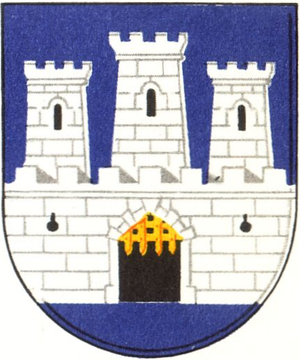
Cluj-Napoca est une ville transylvaine du nord-ouest de la Roumanie, située dans la vallée du Someșul Mic, à 440 kilomètres au Nord-Ouest de Bucarest. C’est en 1974, dans le cadre de la politique protochroniste de Nicolae Ceaușescu, que la ville a reçu par décret son second nom de Napoca, qui est celui du castrum romain antique situé sous l’actuel centre-ville, provenant de la tribu dace locale des Napaei, dont le nom rappelle le grec νάπος : « boisé ». Cependant, les roumains continuent d’appeler la ville par son nom initial de Cluj ; les hongrois l'appellent Kolozsvár, les allemands Klausenburg, en yiddish son nom est קלויזנבורג, et en latin Claudiopolis.